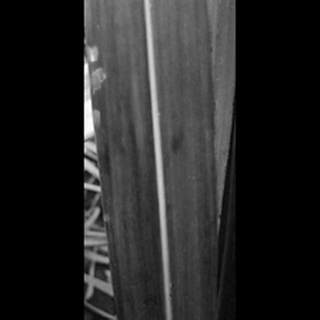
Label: sugarcane_yellow_leaf_disease